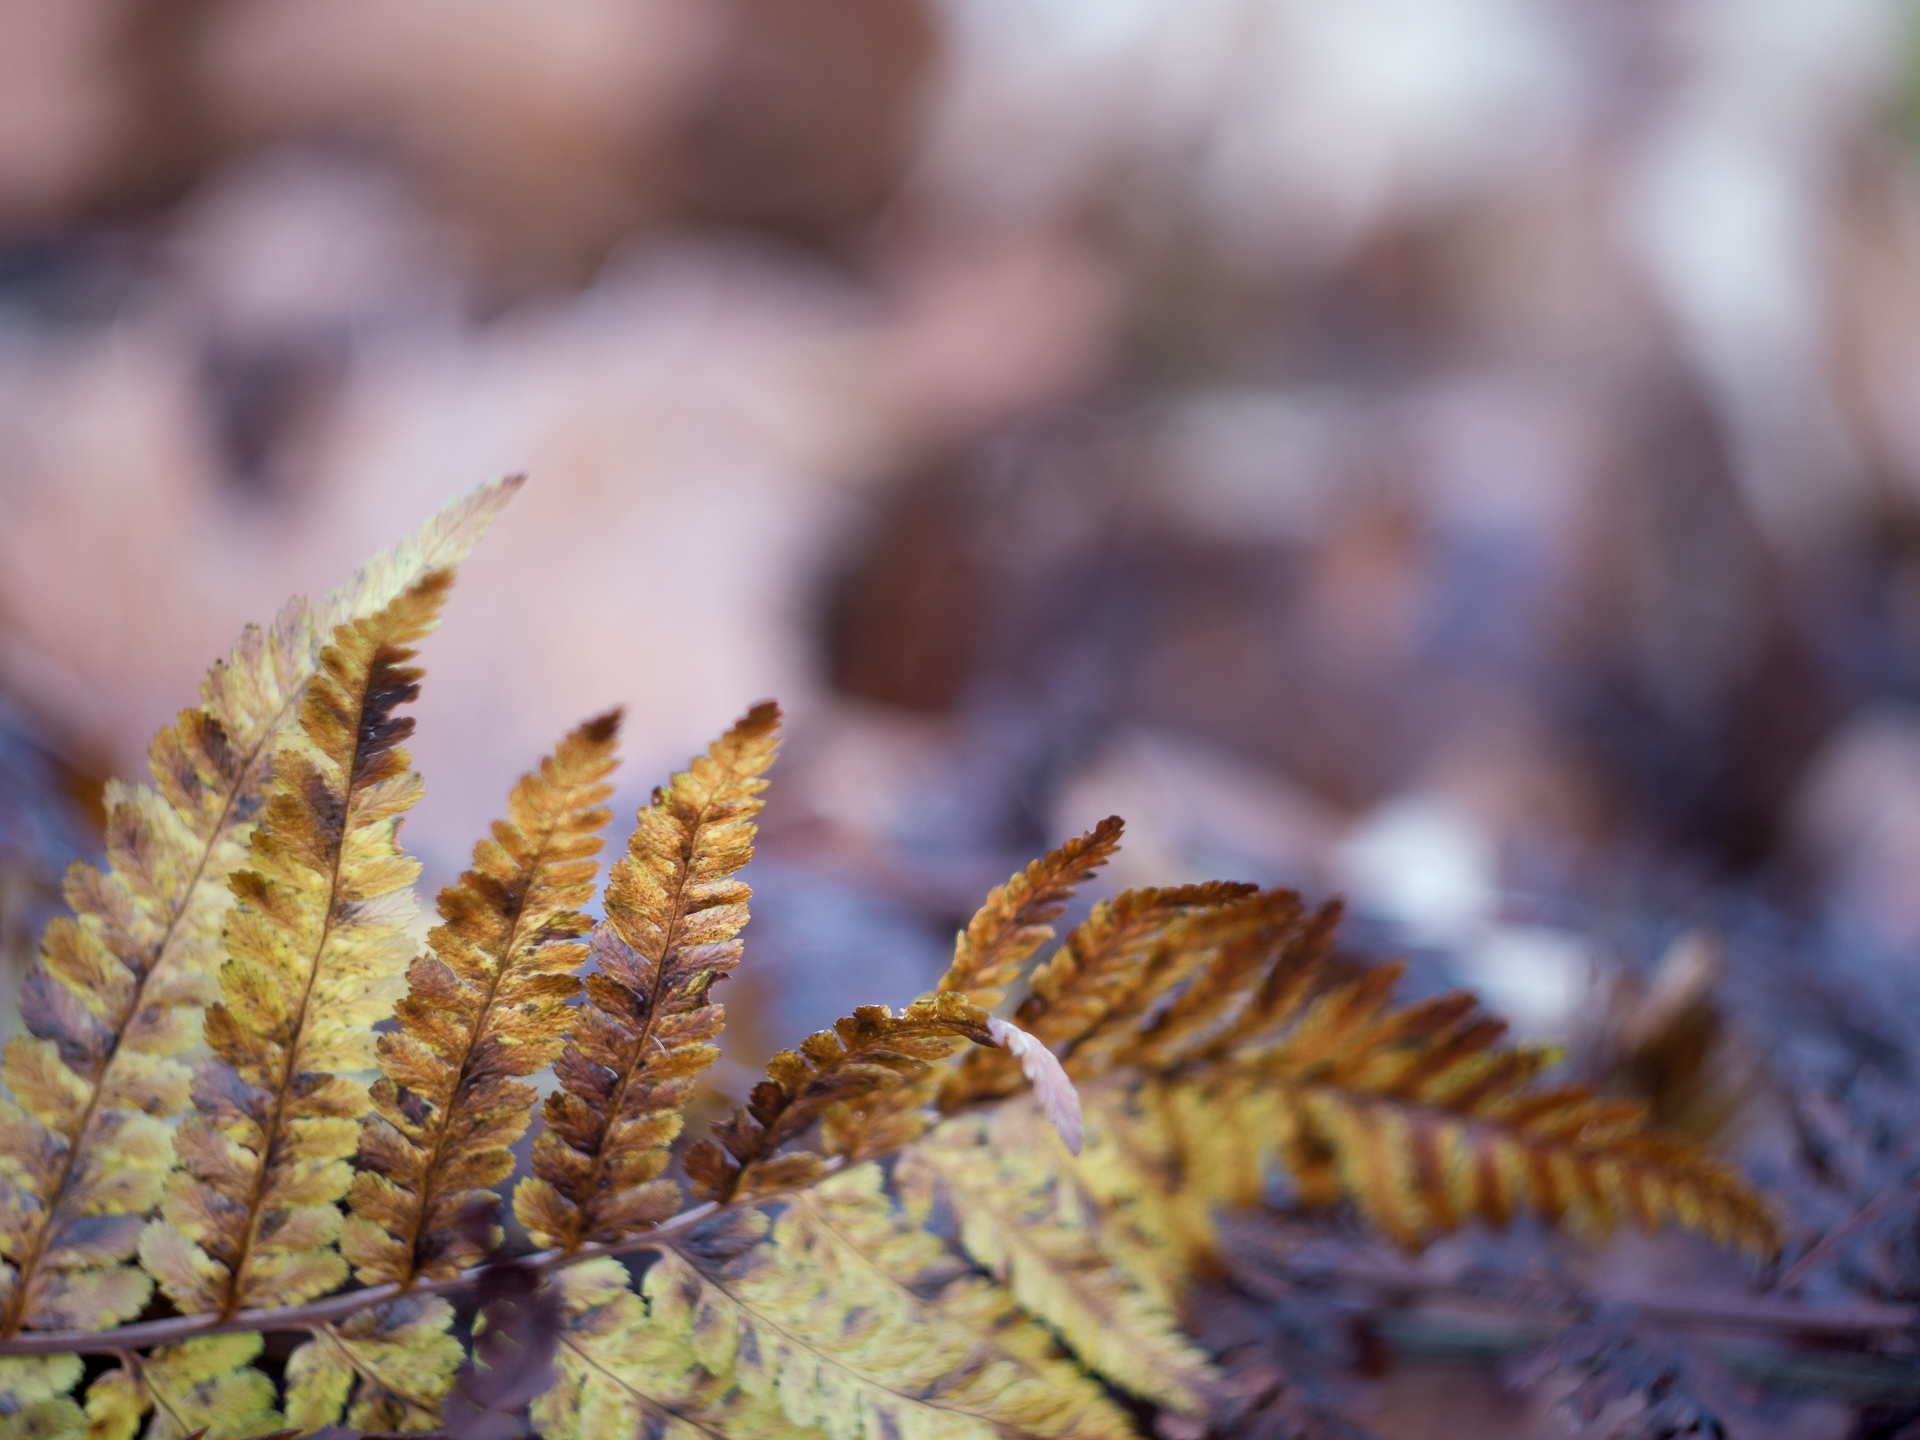
tree, nature, grass, branch, bokeh, plant, leaf, flower, frost, autumn, brown, botany, flora, season, fauna, fern, close up, 2015, berlin, herbst, vintagelens, helios, helios442, panasoniclumixg5, m42, macro photography, grass family, land plant